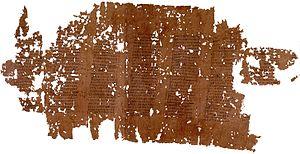
Papyrus d'Oxyrhynchos datant du IIe siècle apr. J.-C., reconstruit d'après plusieurs fragments, et portant une partie du texte du dialogue Phèdre de Platon. L'arrière-plan de la photo d'origine a été remplacé par un fond blanc. Photo provenant d'une exposition en ligne de l'Université d'Oxford (Royaume-Uni) portant sur les papyri d'Oxyrhynchos.
Phèdre est un dialogue écrit par Platon. Il met en scène Socrate et Phèdre et se divise en deux parties : l'une centrée sur le thème de la beauté et de l'amour, l’autre sur la dialectique et la rhétorique.